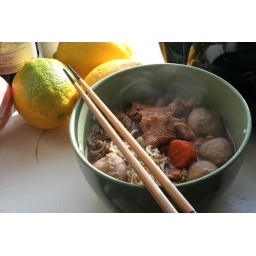
chicken and pork meat balls with carrots and noodles. Served in homemade chicken broth